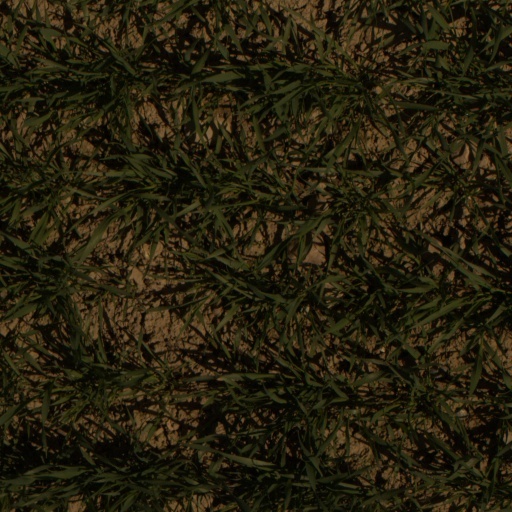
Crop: wheat